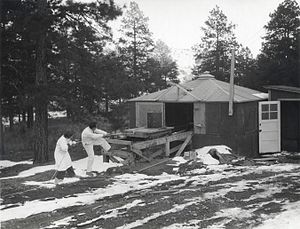
Manhattan Project / Plutonium / Våbenudformning
Fjernstyring af en kilocurie kilde af radiolanthanum til et RaLa-eksperiment i Los Alamos.
"Manhattan Project eller Manhattanprojektet var et forsknings- og udviklingsprogram, som under amerikansk ledelse og med deltagelse af Storbritannien og Canada førte til fremstillingen af de første atombomber under 2. verdenskrig. Fra 1942 til 1946 blev projektet ledet af generalmajor Leslie Groves fra den amerikanske hærs ingeniørkorps. Hærens del af projektet fik betegnelsen Manhattan District. Betegnelsen ""Manhattan"" afløste med tiden det officielle kodenavn ""Development of Substitute Materials"" for hele projektet. Undervejs opslugte Manhattanprojektet dens tidligere britiske modpart, som kaldtes Tube Alloys. Blandt de fysikere, som bidrog til atombombens skabelse, var Albert Einstein og Niels Bohr.